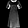
Label: Dress